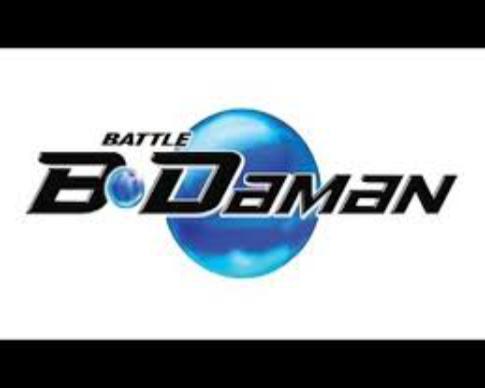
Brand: B-Daman
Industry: Leisure